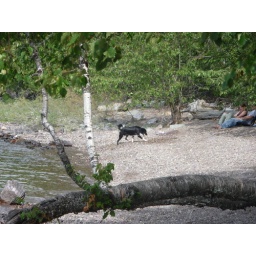
A dog coming out of the lake along the Going-To-The-Sun Road in Glacier National Park, Montana